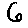
Label: 6